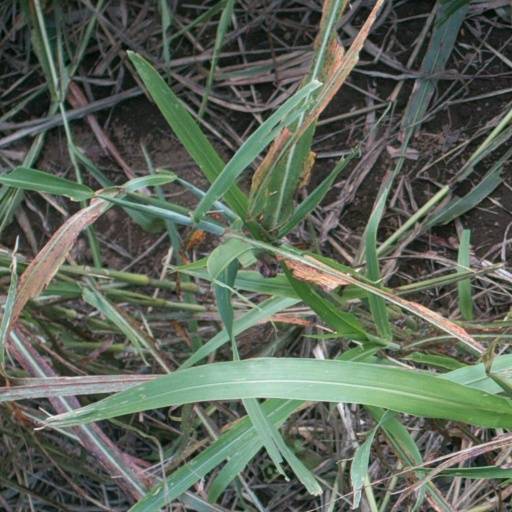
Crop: sorghum